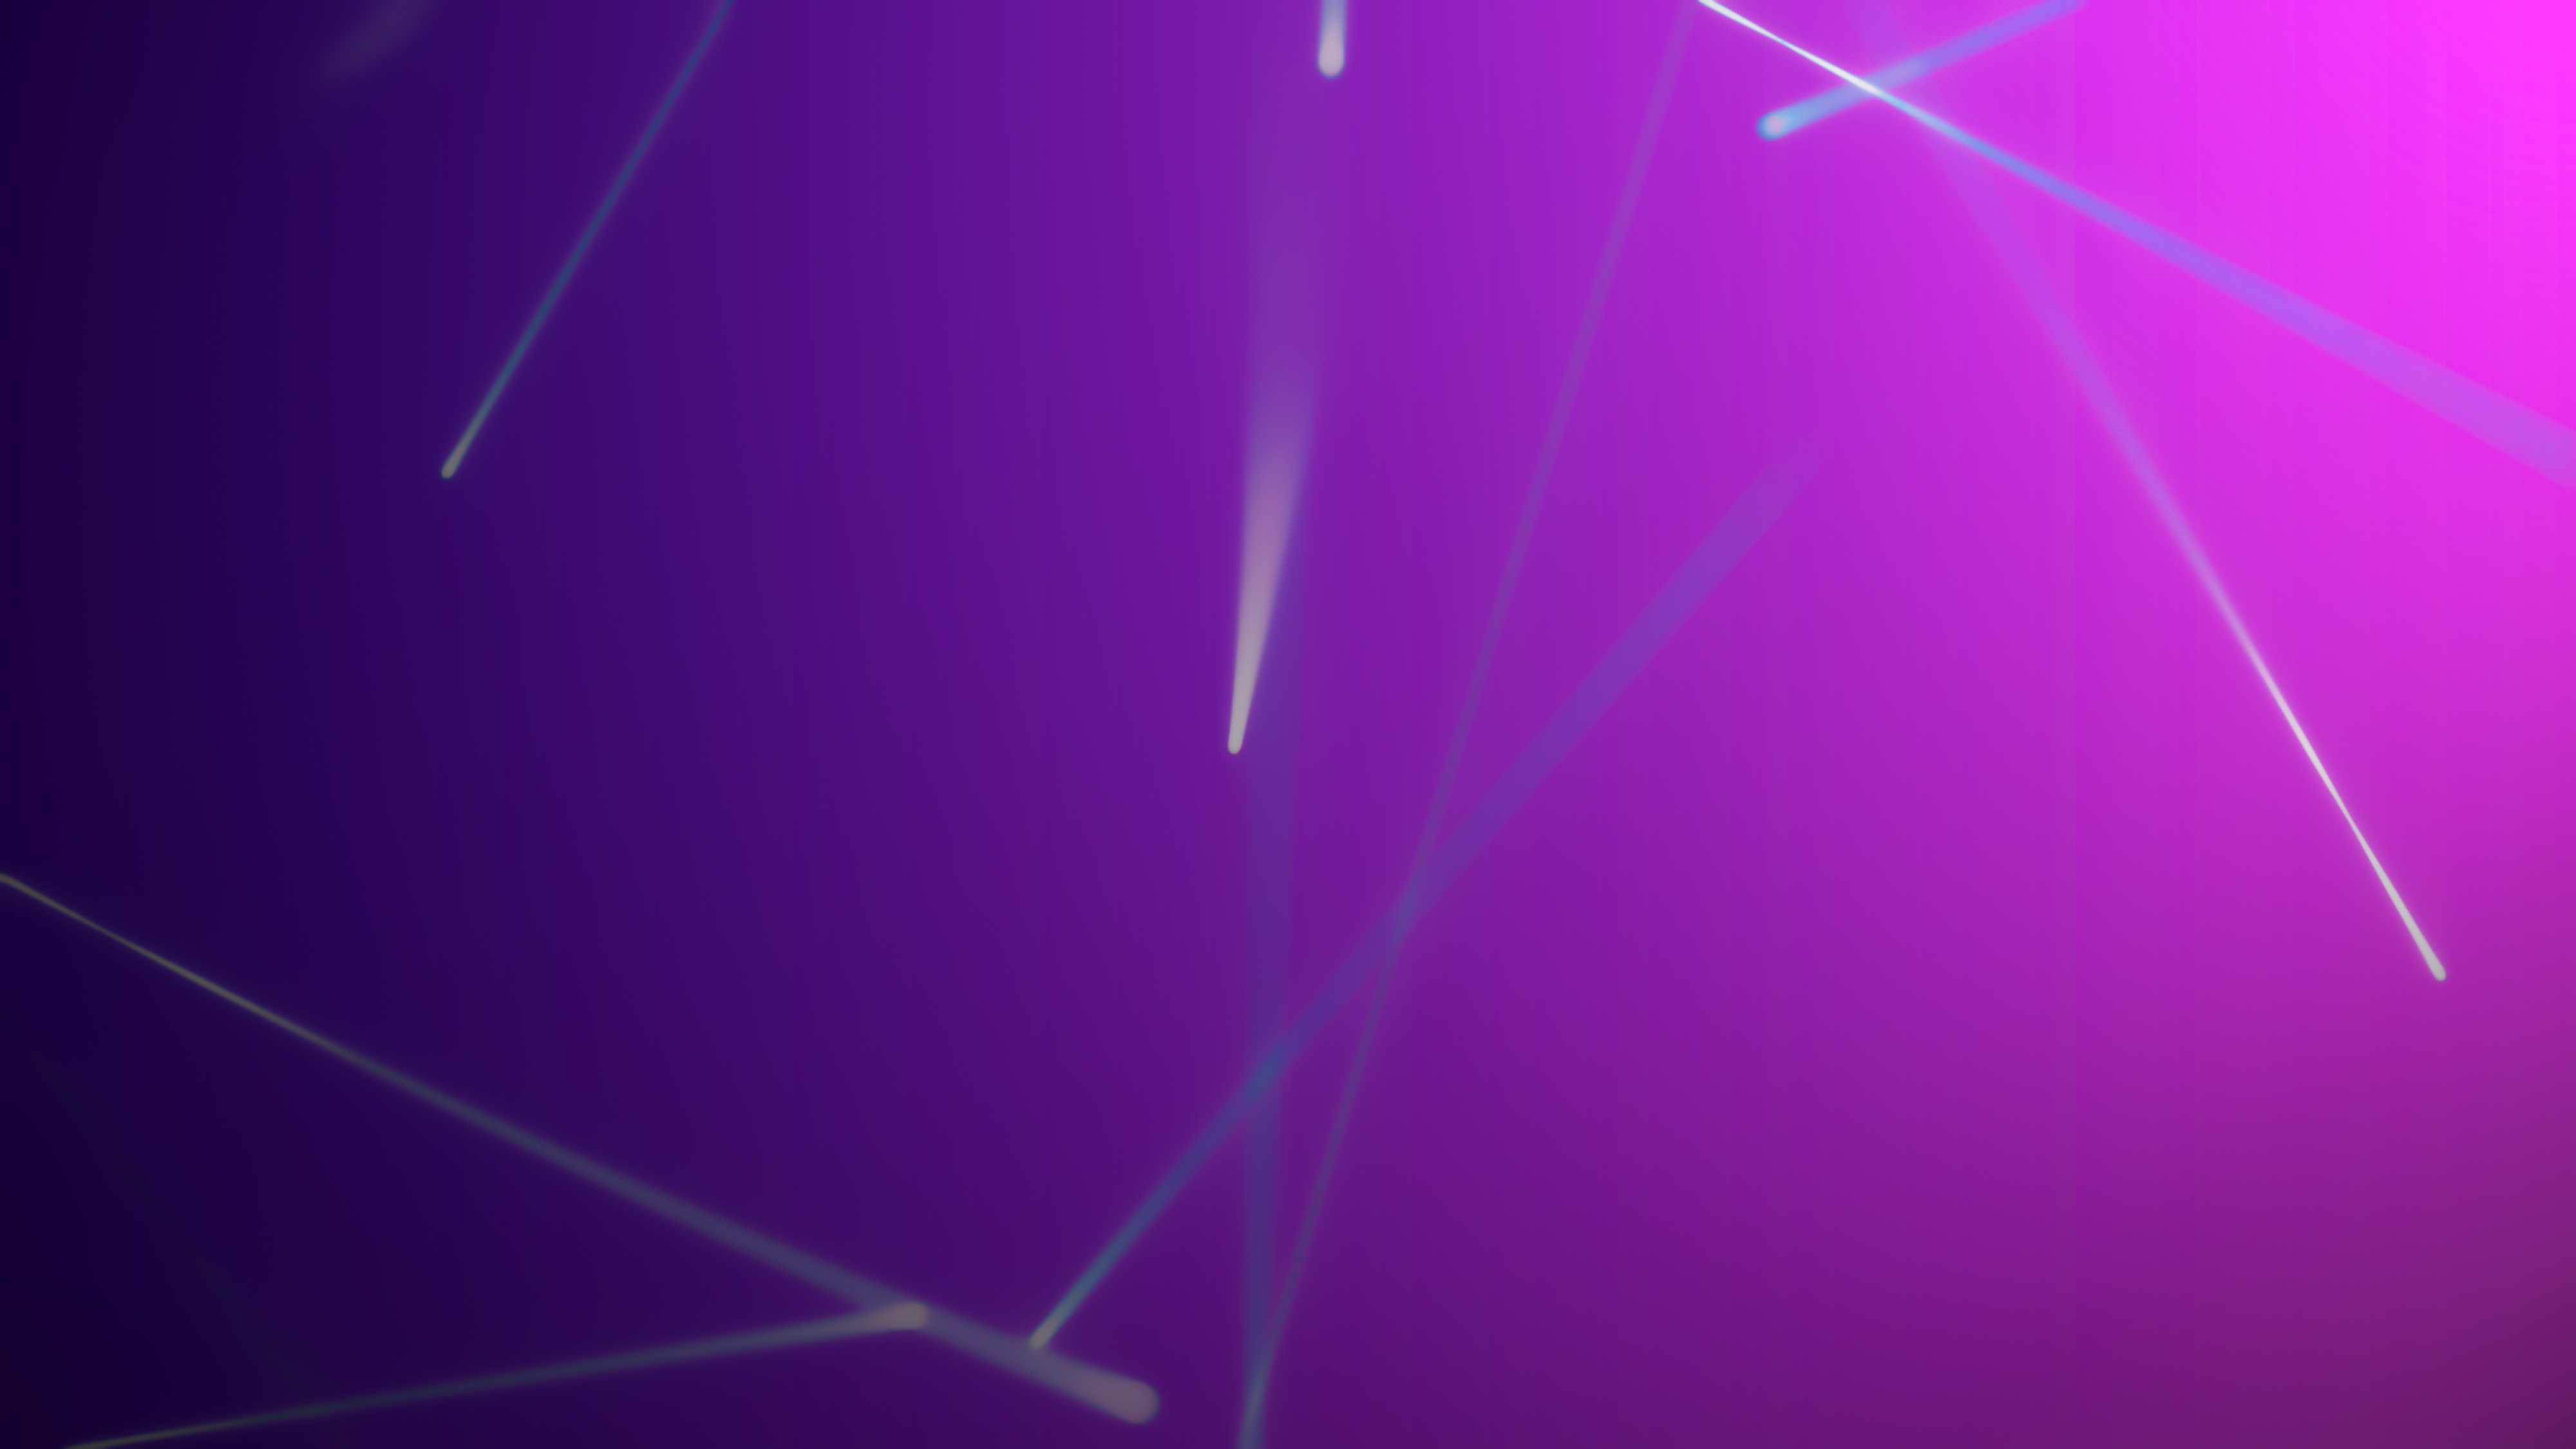
purple, azure, lighting, violet, magenta, electric blue, technology, space, pattern, Visual effect lighting, lens flare, astronomical object, graphics, science, neon, art, darkness, event, font, symmetry, slope